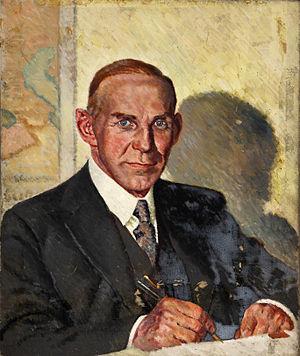
La circonscription d'Aldershot est une circonscription parlementaire britannique située dans le Hampshire, et couvrant la ville éponyme et ses environs. Elle est représentée à la Chambre des Communes du Parlement britannique depuis 2017 par Leo Docherty du Parti conservateur.
Roundell Cecil Palmer, 3ᵉ comte de Selborne, est un homme politique britannique. Il était connu jusqu'en 1941 sous le titre de vicomte Wolmer.